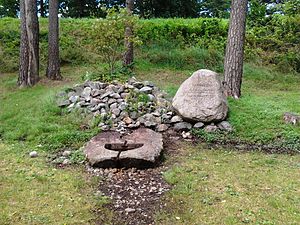
Olavskilden i Fjære
Olavskilden i Fjære